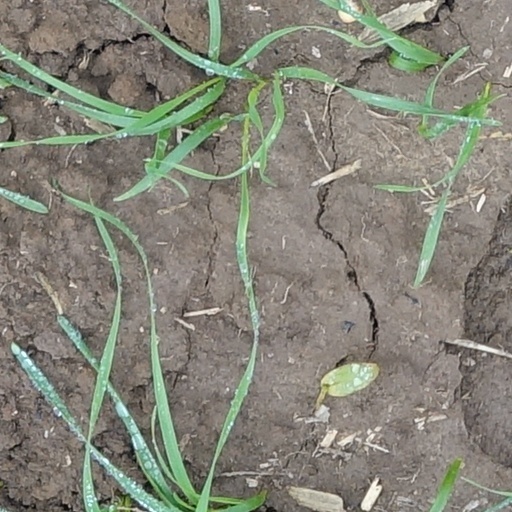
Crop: wheat